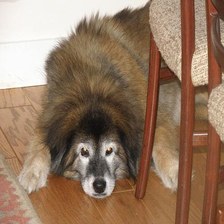
Species: dog
Breed: leonberger